Ostrowiec Świętokrzyski

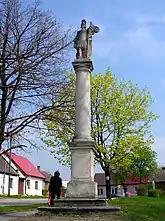
Statue of Saint Florian in Denków

The oldest testimonies of human habitation date back to the Stone Age (ca 4000 BC). At that time, there were nomadic tribes belonging to, among others, the Lengyel and Globular Amphora cultures. They came here from Danube river region.